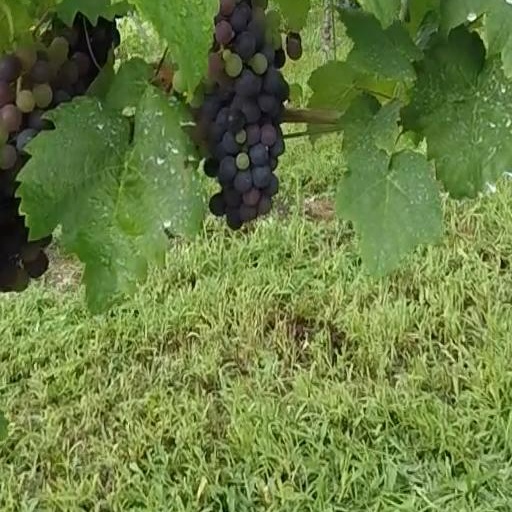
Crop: grape